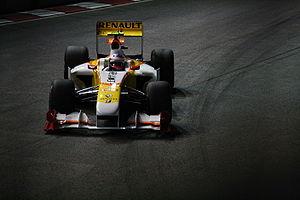
Le championnat du monde de Formule 1 2009 est la 60ᵉ édition du championnat du monde des pilotes. Organisé par la FIA, il s'est déroulé en dix-sept manches entre le 29 mars 2009 et le 1ᵉʳ novembre 2009. Il est remporté par le Britannique Jenson Button chez les pilotes et par son écurie, Brawn GP Formula One Team, chez les constructeurs.
Le Grand Prix de Singapour 2009, disputé sur le Circuit urbain de Singapour le 27 septembre 2009, est la 817ᵉ course du championnat du monde de Formule 1 courue depuis 1950 et la quatorzième manche du championnat 2009.